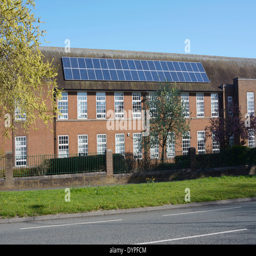
solar panels on the roof